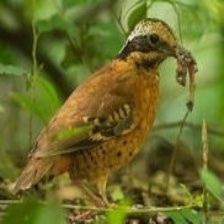
Species: EARED PITA
Scientific name: HYDRORNIS PHAYREI